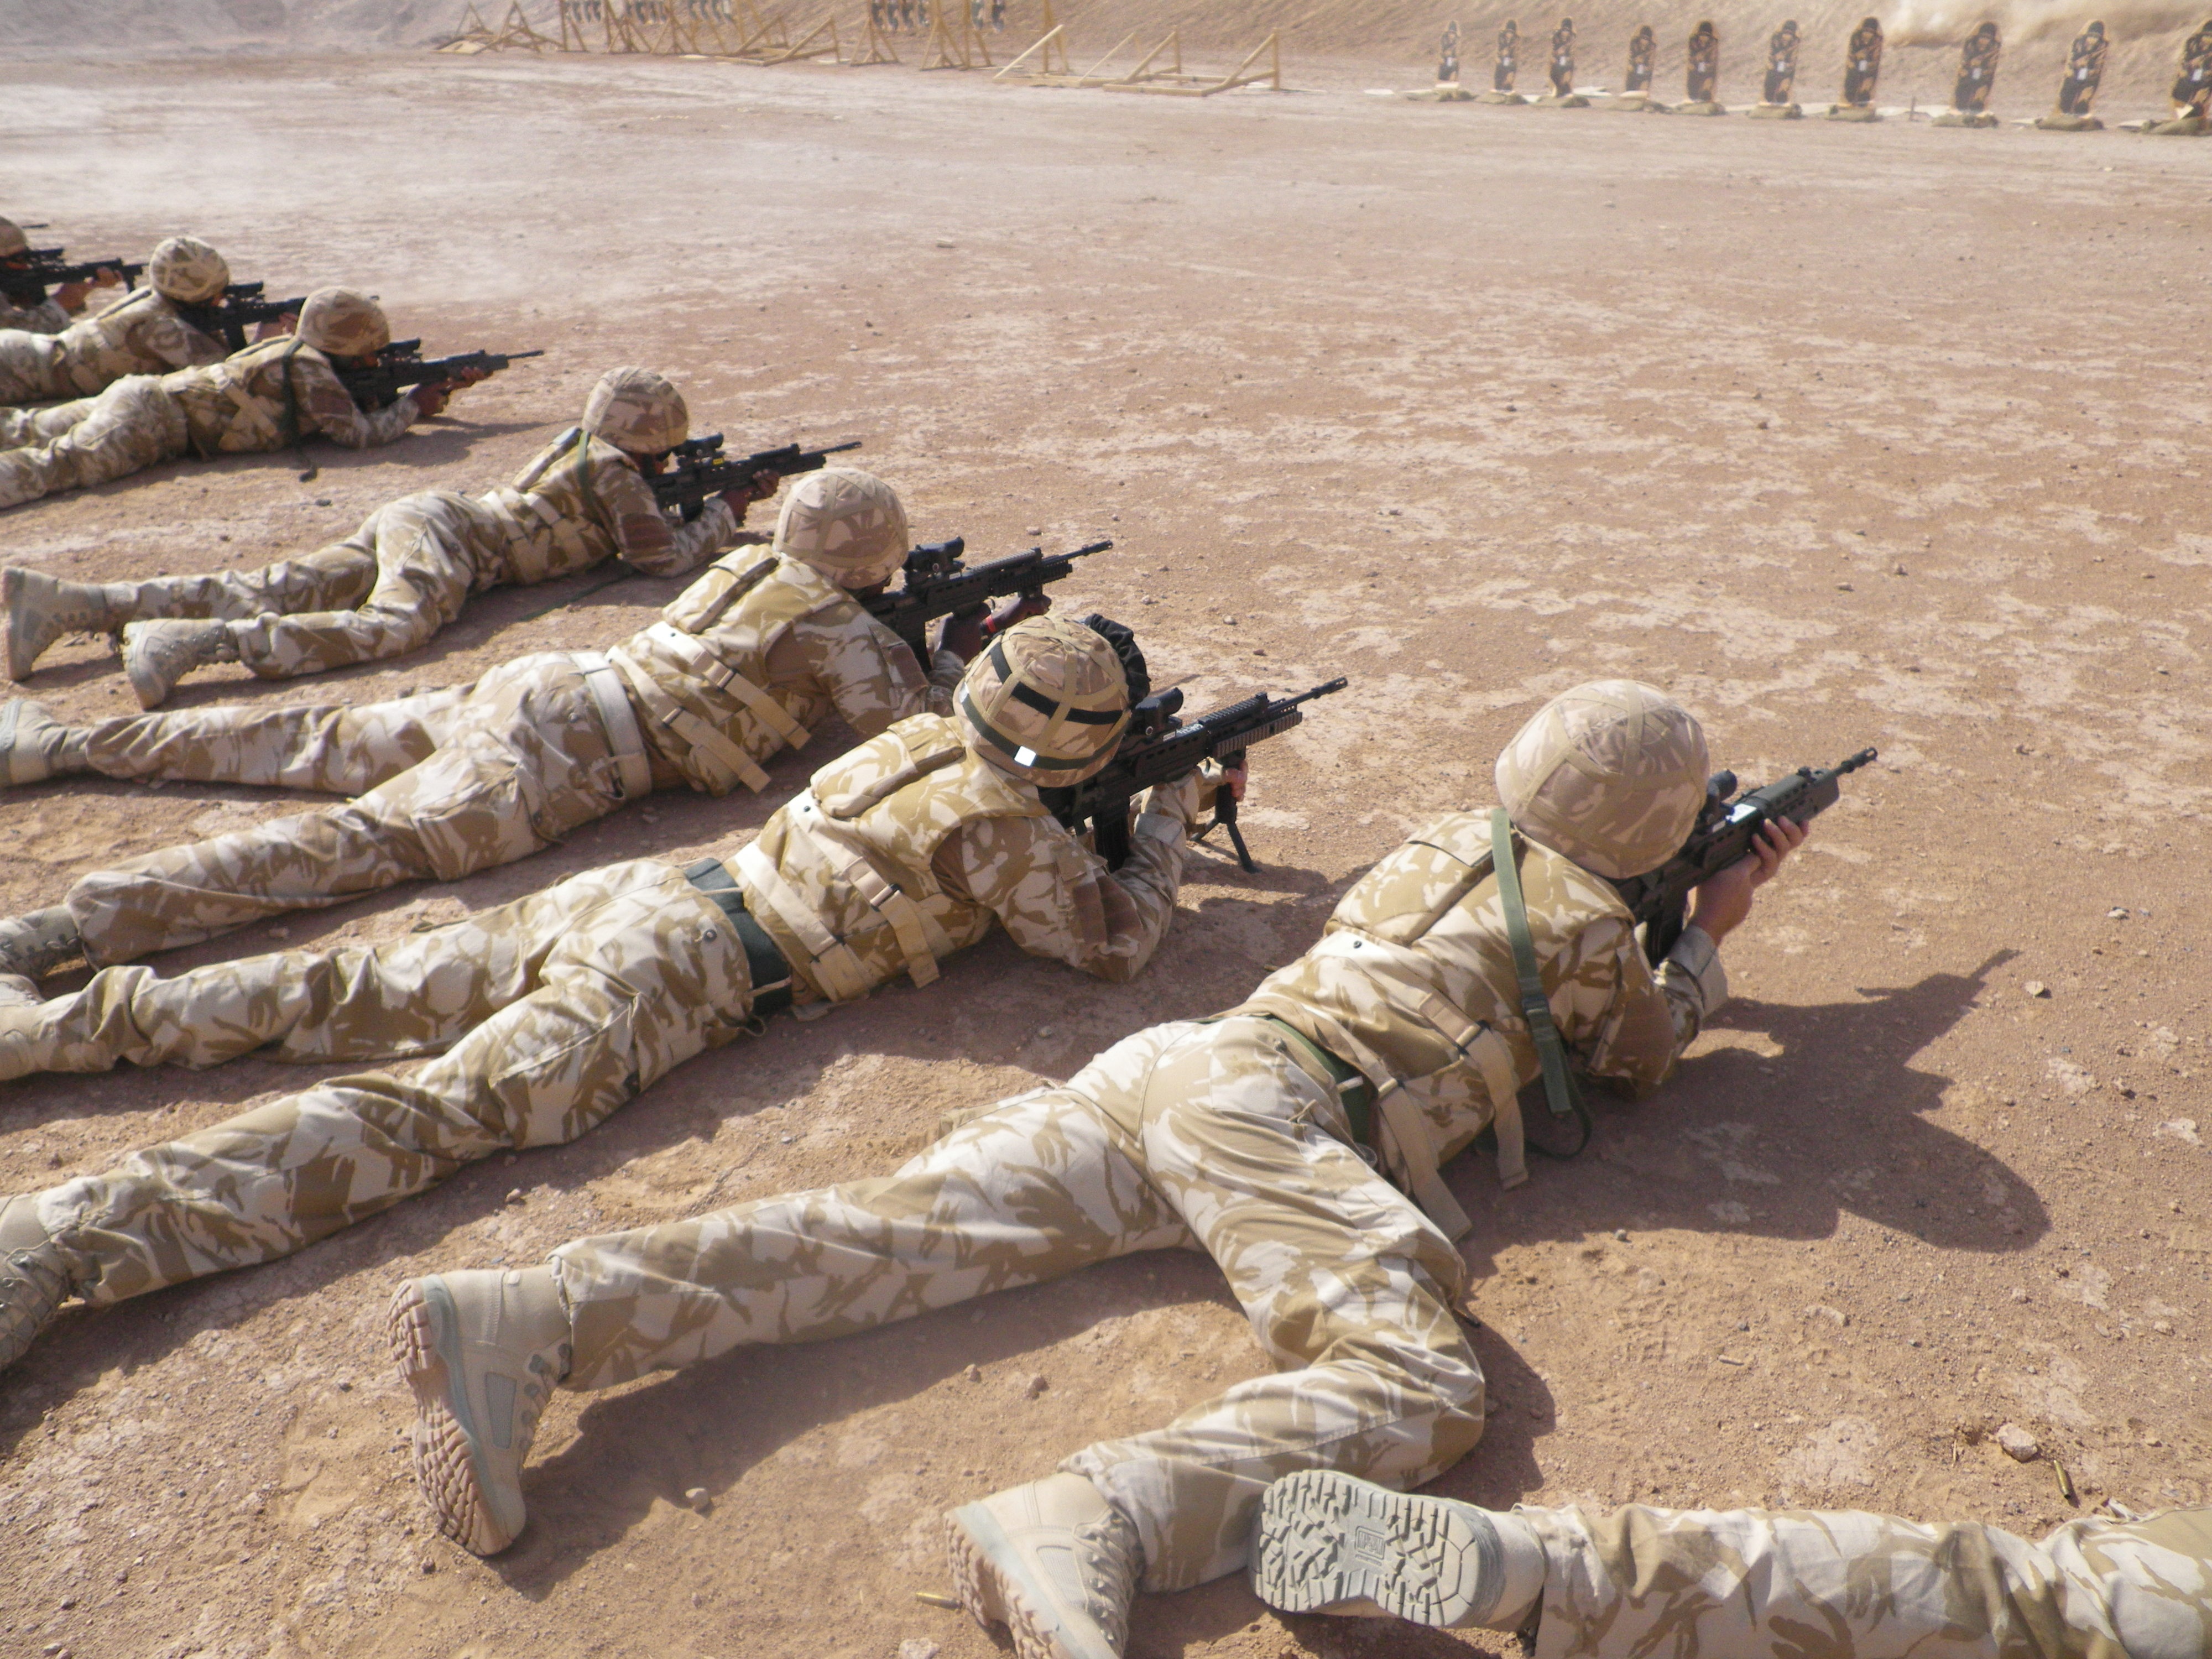
military, soldier, army, training, war, shooting, guns, soldiers, troop, afghanistan, troops, infantry, shooting range, marksman, operational tours